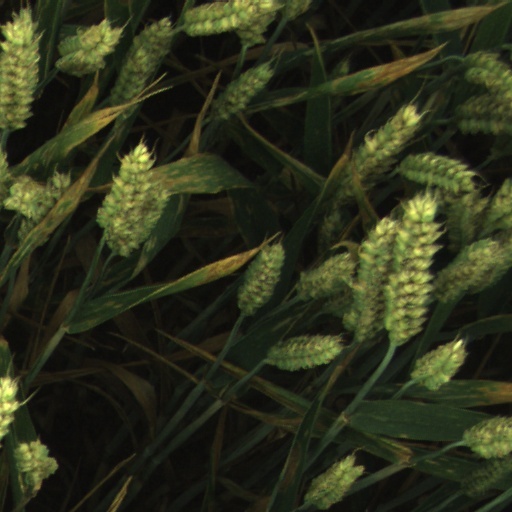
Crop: wheat